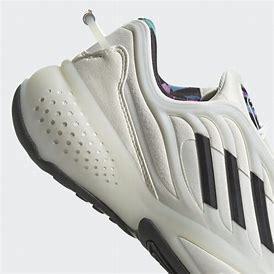
Brand: Adidas
Model: Ozrah